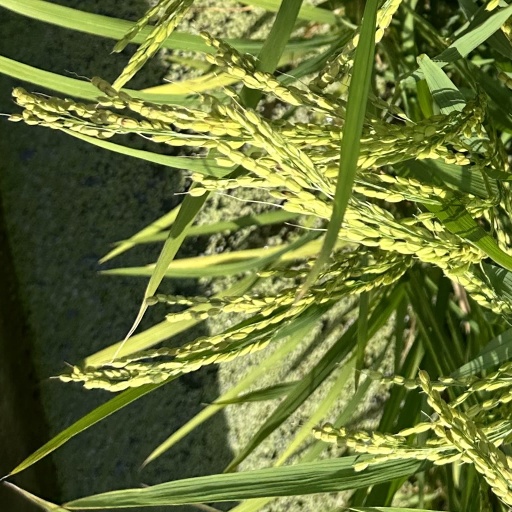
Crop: rice